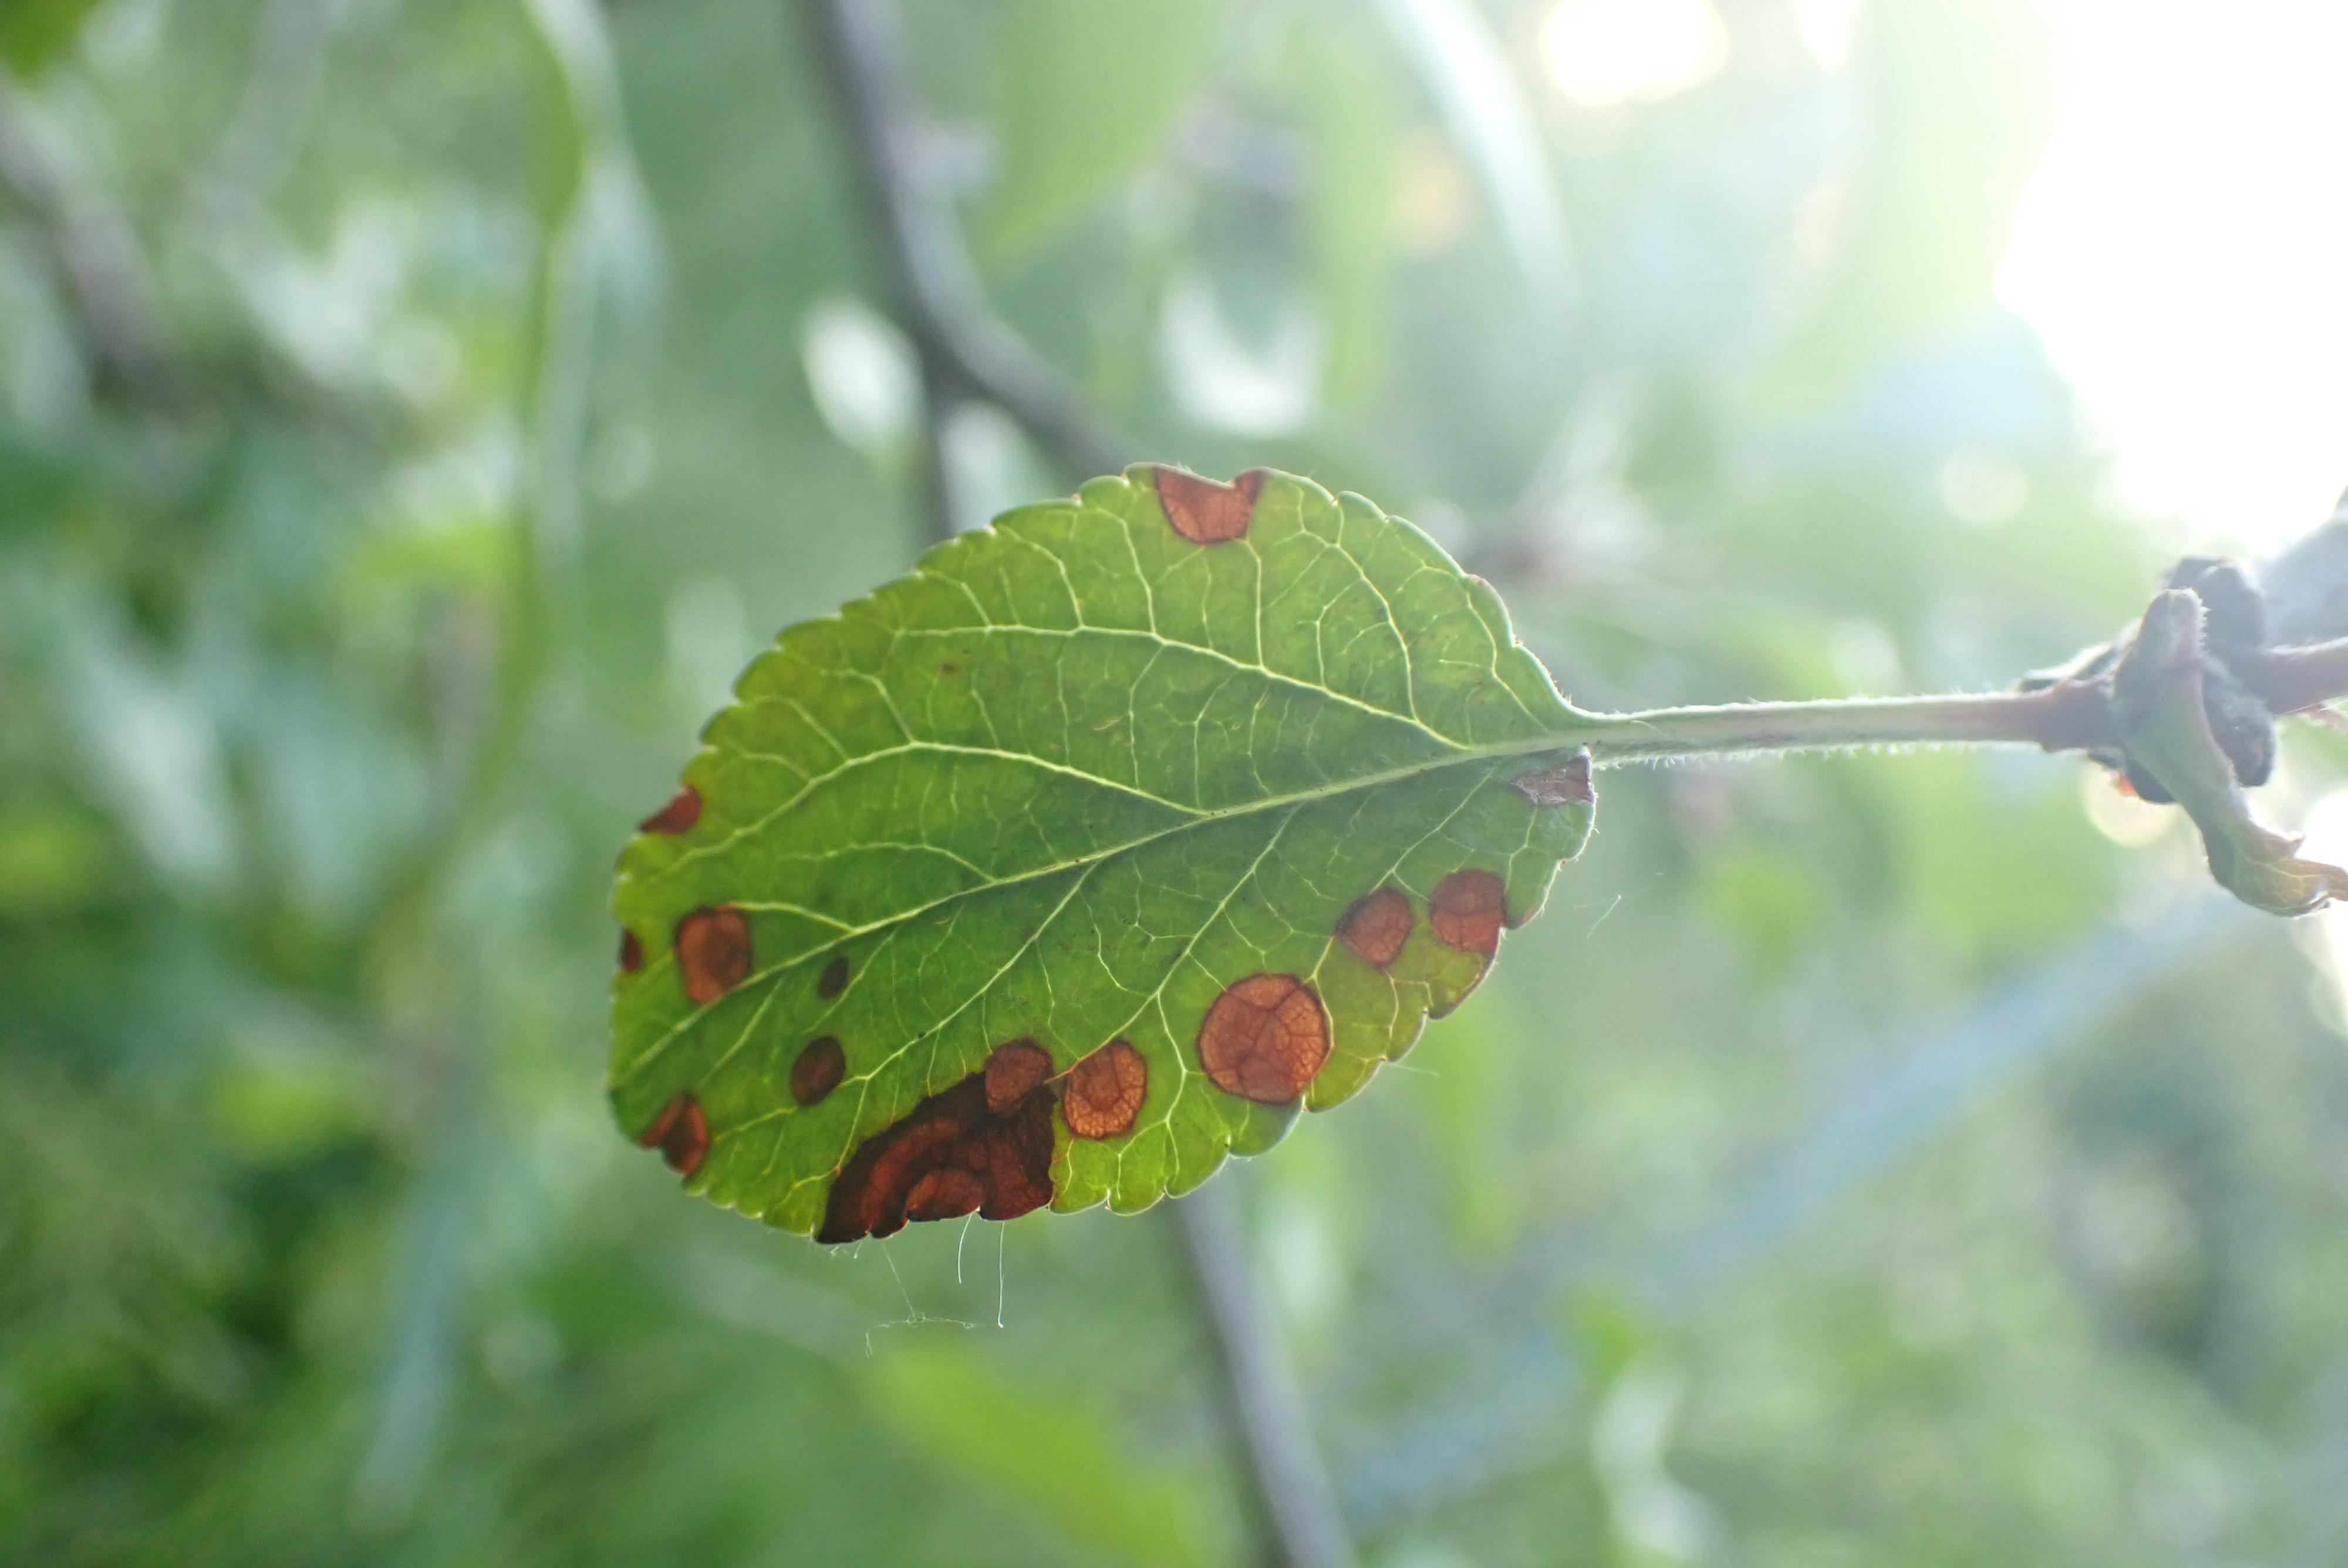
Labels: frog_eye_leaf_spot